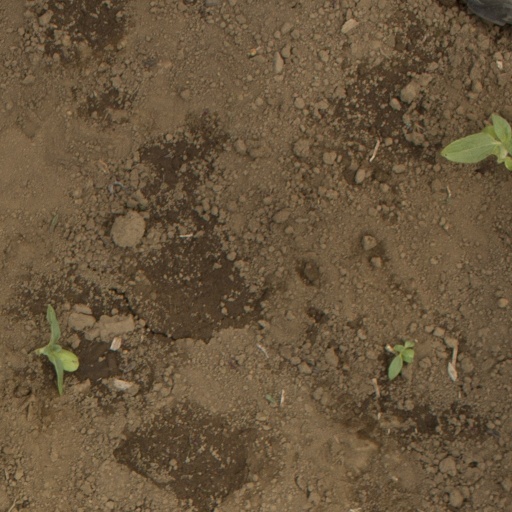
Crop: Jerusalem artichoke